The Sketch Book of Geoffrey Crayon, Gent.

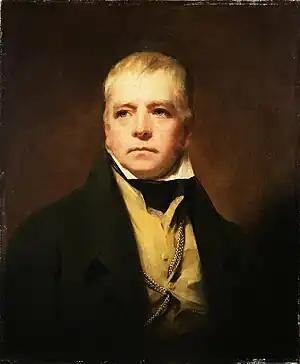
An early admirer of Irving and his work, Sir Walter Scott encouraged his own publisher, John Murray, to take up "The Sketch Book".

The first four American installments were collected into a single volume and self-published by Irving in London, under John Miller's Burlington Arcade imprint, on February 16, 1820. In early April, however, Miller went bankrupt, leaving the bulk of "The Sketch Book" unsold in his warehouse.